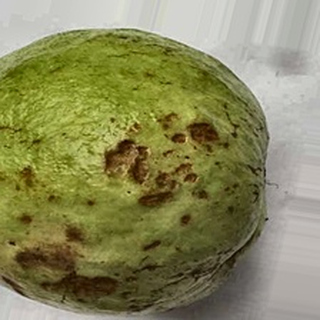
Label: guava_anthracnose